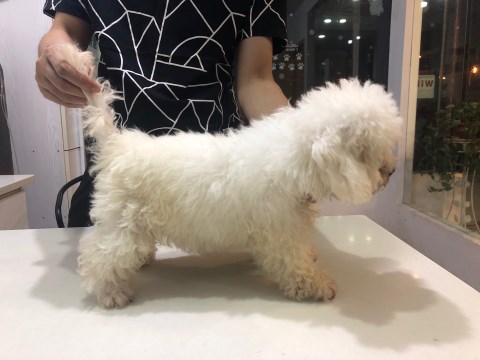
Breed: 3083-n000117-Bichon_Frise